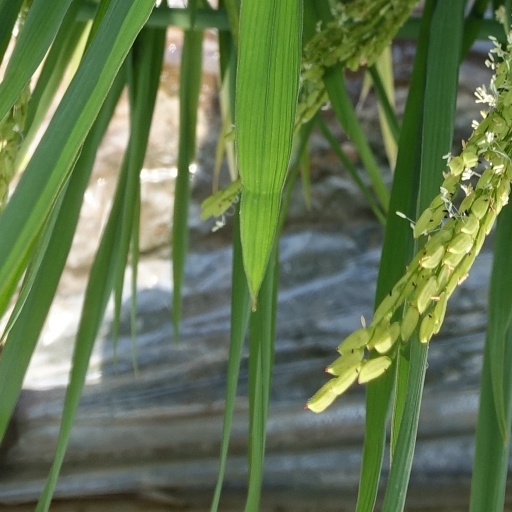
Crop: rice